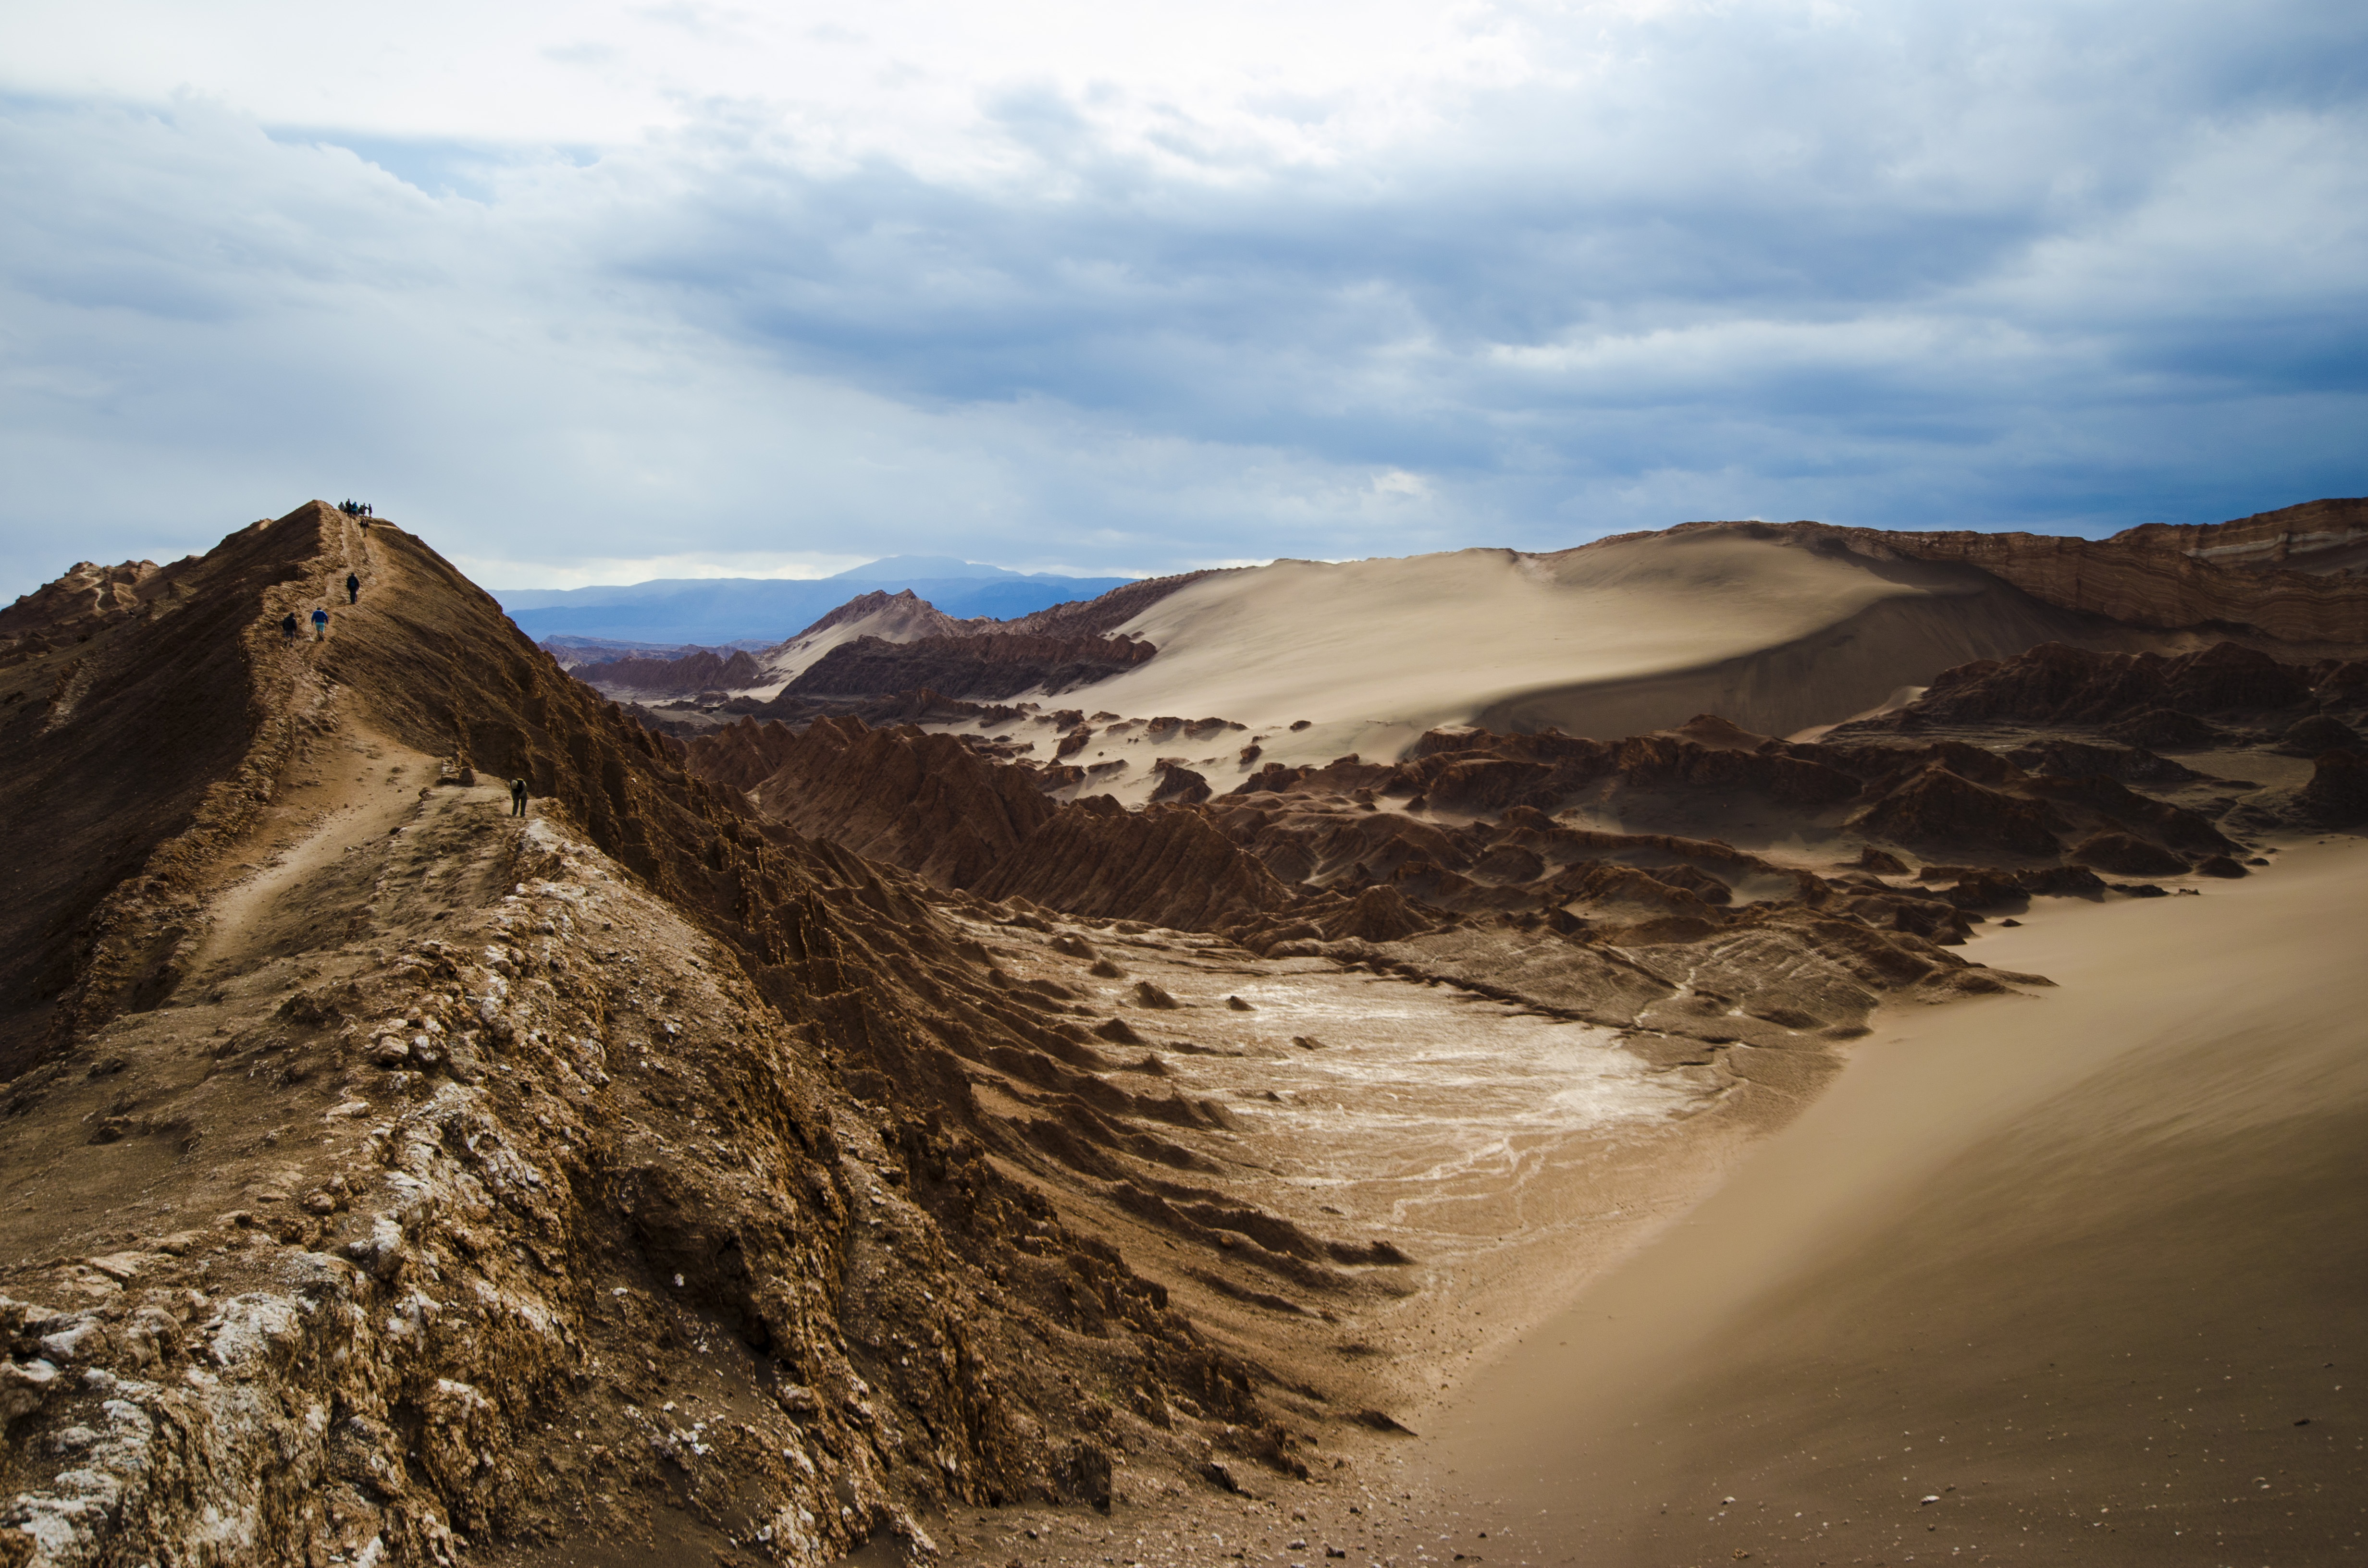
landscape, sea, coast, nature, sand, rock, wilderness, mountain, snow, cloud, hill, desert, wave, lake, barren, valley, mountain range, scenic, terrain, material, ridge, rocks, outdoors, clouds, geology, plateau, fell, landform, natural environment, geographical feature, mountainous landforms